Pangasinan (historical polity)

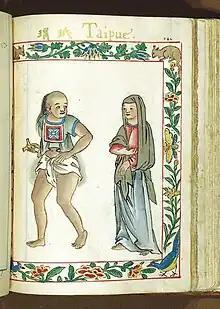

According to some historians, places in the present-day province of Pangasinan like Lingayen Gulf were mentioned as early as 1225, when Lingayen, then known as Li-ying-tung or Li-yin, was listed in Chao Ju-kua's "Chu Fan Chih" (an account of the various barbarians) as one of the trading places along with Ma-i.